Wikimedia Foundation

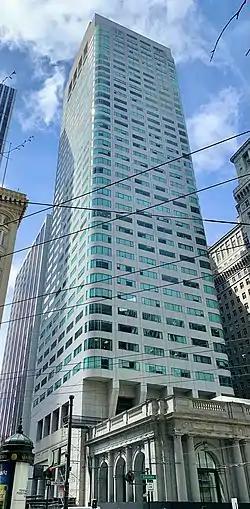
One Sansome Street has held the headquarters since October 2024

In 2004, the foundation appointed Tim Starling as developer liaison to help improve the MediaWiki software, Daniel Mayer as chief financial officer (finance, budgeting, and coordination of fund drives), and Erik Möller as content partnership coordinator. In May 2005, the foundation announced seven more official appointments.